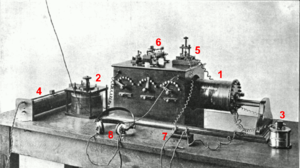
Le récepteur à cristal connu sous les noms de poste à galène, de poste à diode ainsi que de poste à pyrite est un récepteur radio à modulation d'amplitude extrêmement simple qui historiquement dès le début du XXᵉ siècle permit la réception des ondes radioélectriques des premières bandes radios, des signaux de la tour Eiffel et des premiers postes de radiodiffusion. Le récepteur à cristal équipait les stations de T.S.F. des navires, les stations de T.S.F. des ballons dirigeables, les stations de T.S.F. des avions, les stations portables. Il a aussi permis à des milliers d'amateurs de s'initier à l'électronique et joua un rôle important pour la diffusion de messages pendant la Première Guerre mondiale et pendant la Seconde Guerre mondiale.
La fréquence de 500 kHz est la fréquence de détresse et d'appel en radiotélégraphie Morse ’ pour les stations du service mobile maritime et aéronautique .) travaillant dans la bande comprise de 415 kHz à 526,5 kHz, avec une portée d'exploitation jusqu'à 1 000 km.